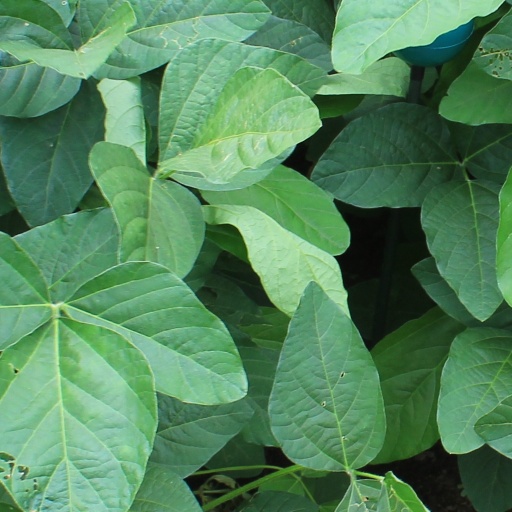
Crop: soybean